Humza Yousaf

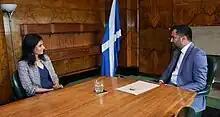
Yousaf meets with the International Monetary Fund's Gita Gopinath, June 2023

Yousaf entered office amid the ongoing cost of living crisis. He expressed support for the introduction of the deposit return scheme, but not in its current form, suggesting it should exclude small businesses. He emphasised the need for a wellbeing economy and has proposed introducing a new wealth tax to raise money for more welfare benefits.